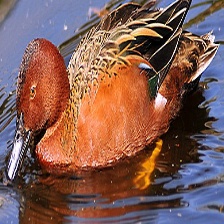
Species: CINNAMON TEAL
Scientific name: ANAS CYANOPTERA
ImageNet parent category: drake